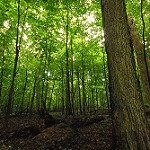
Label: forest